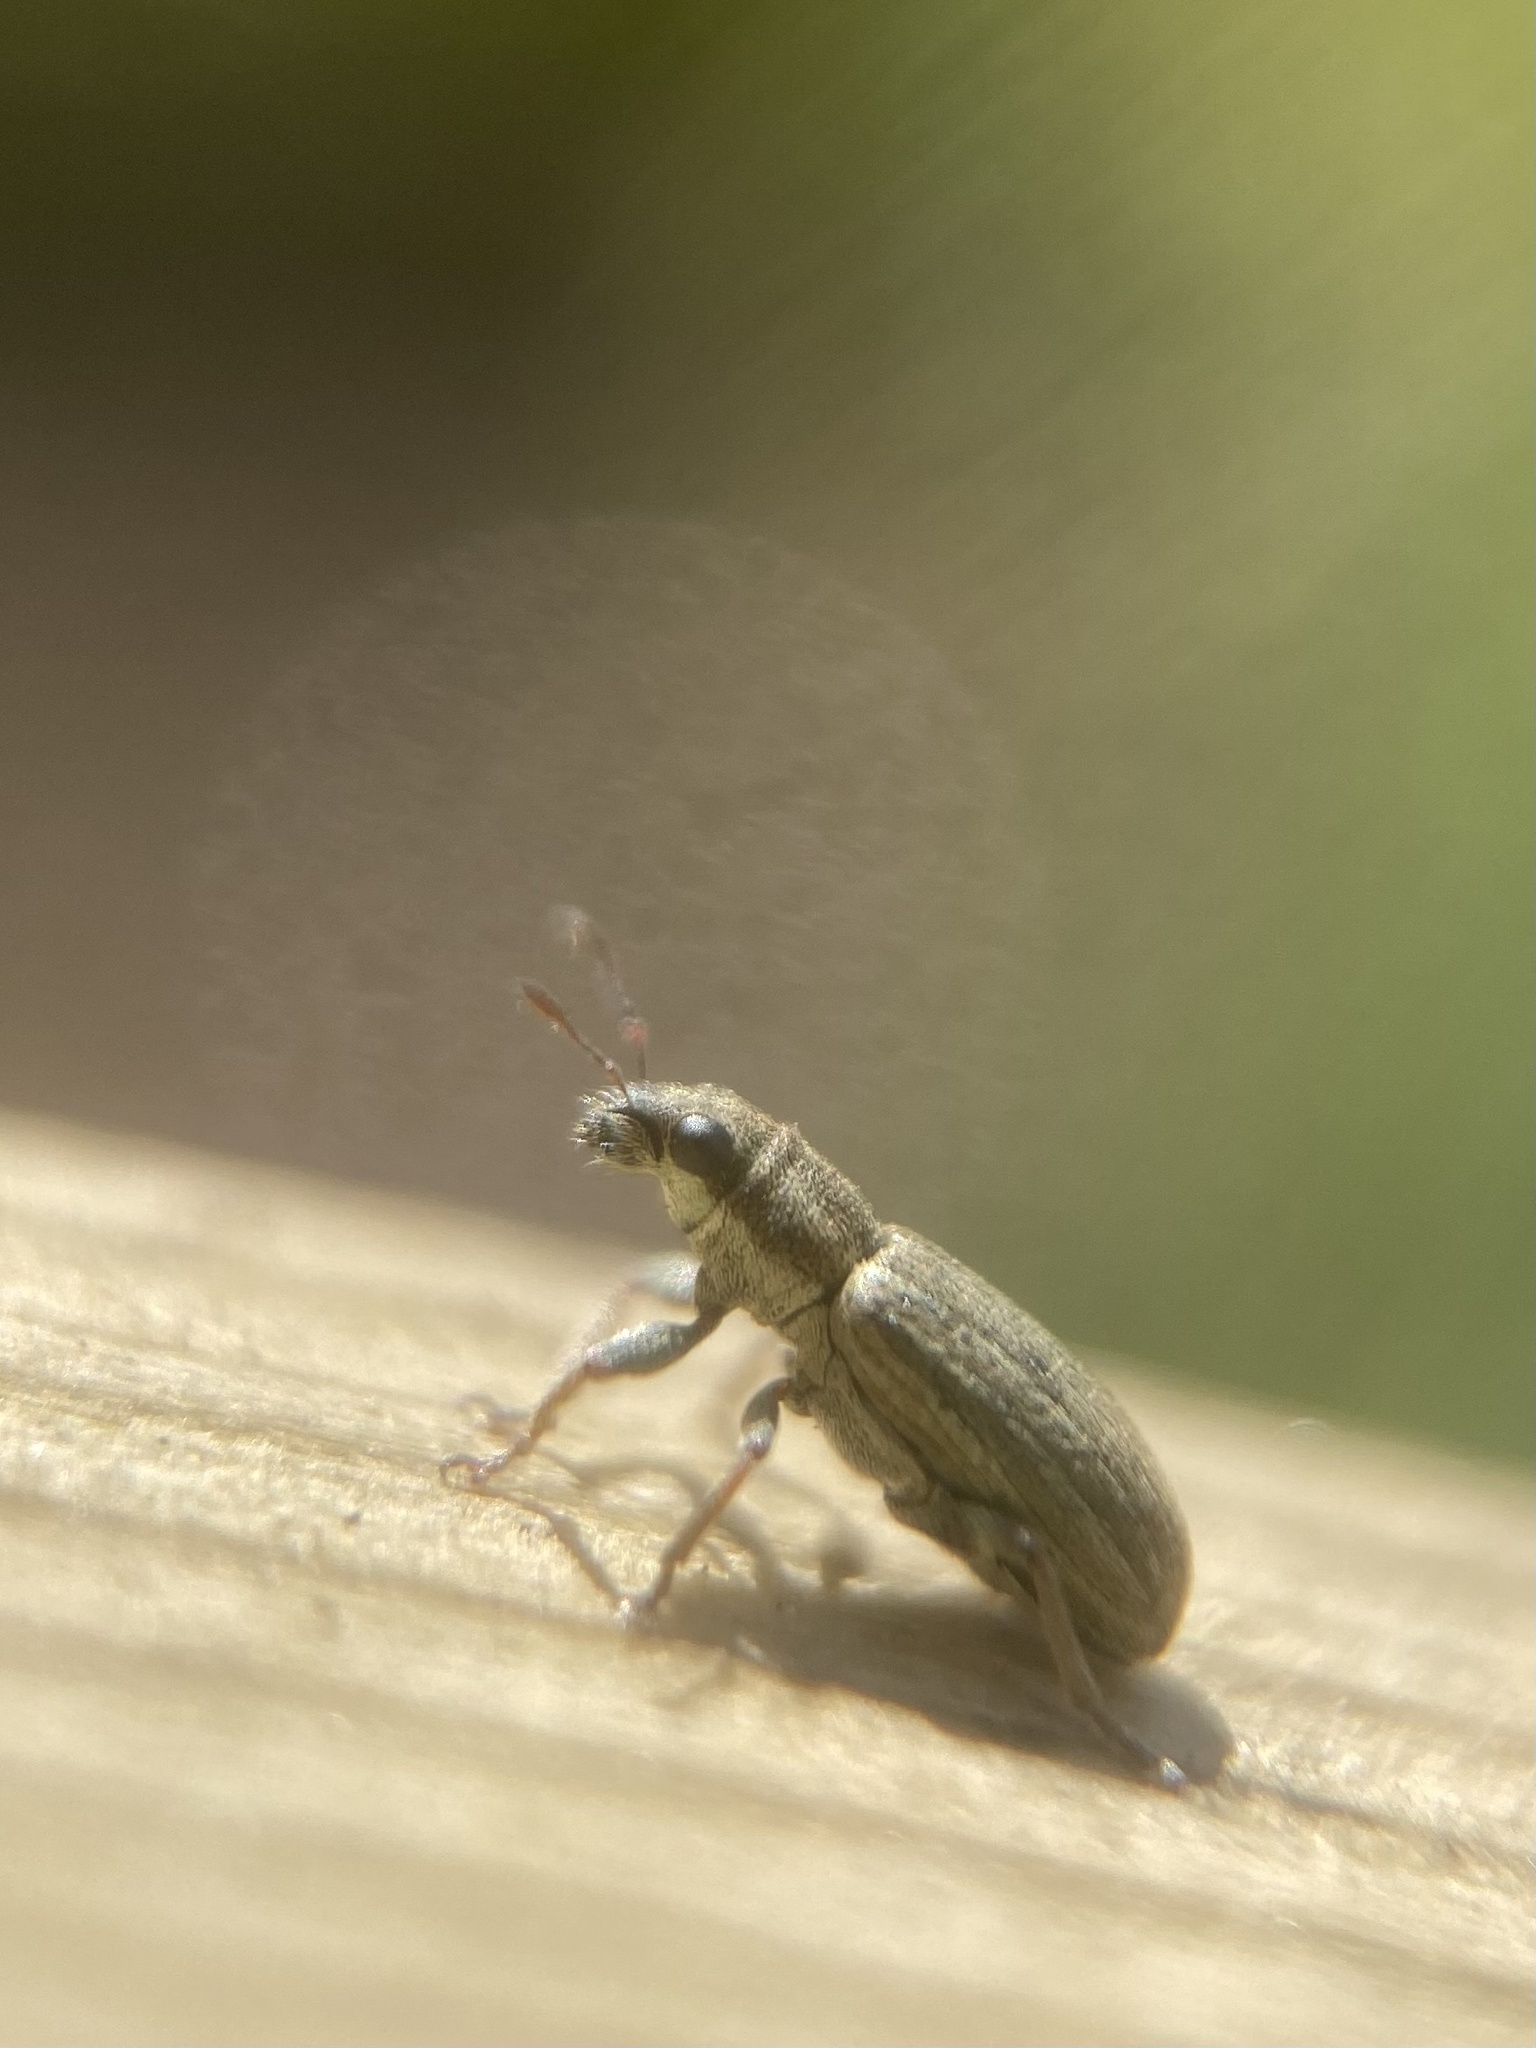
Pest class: pea_leaf_weevil